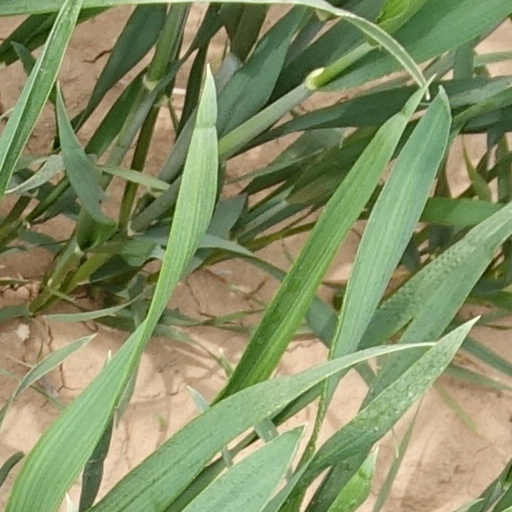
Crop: wheat